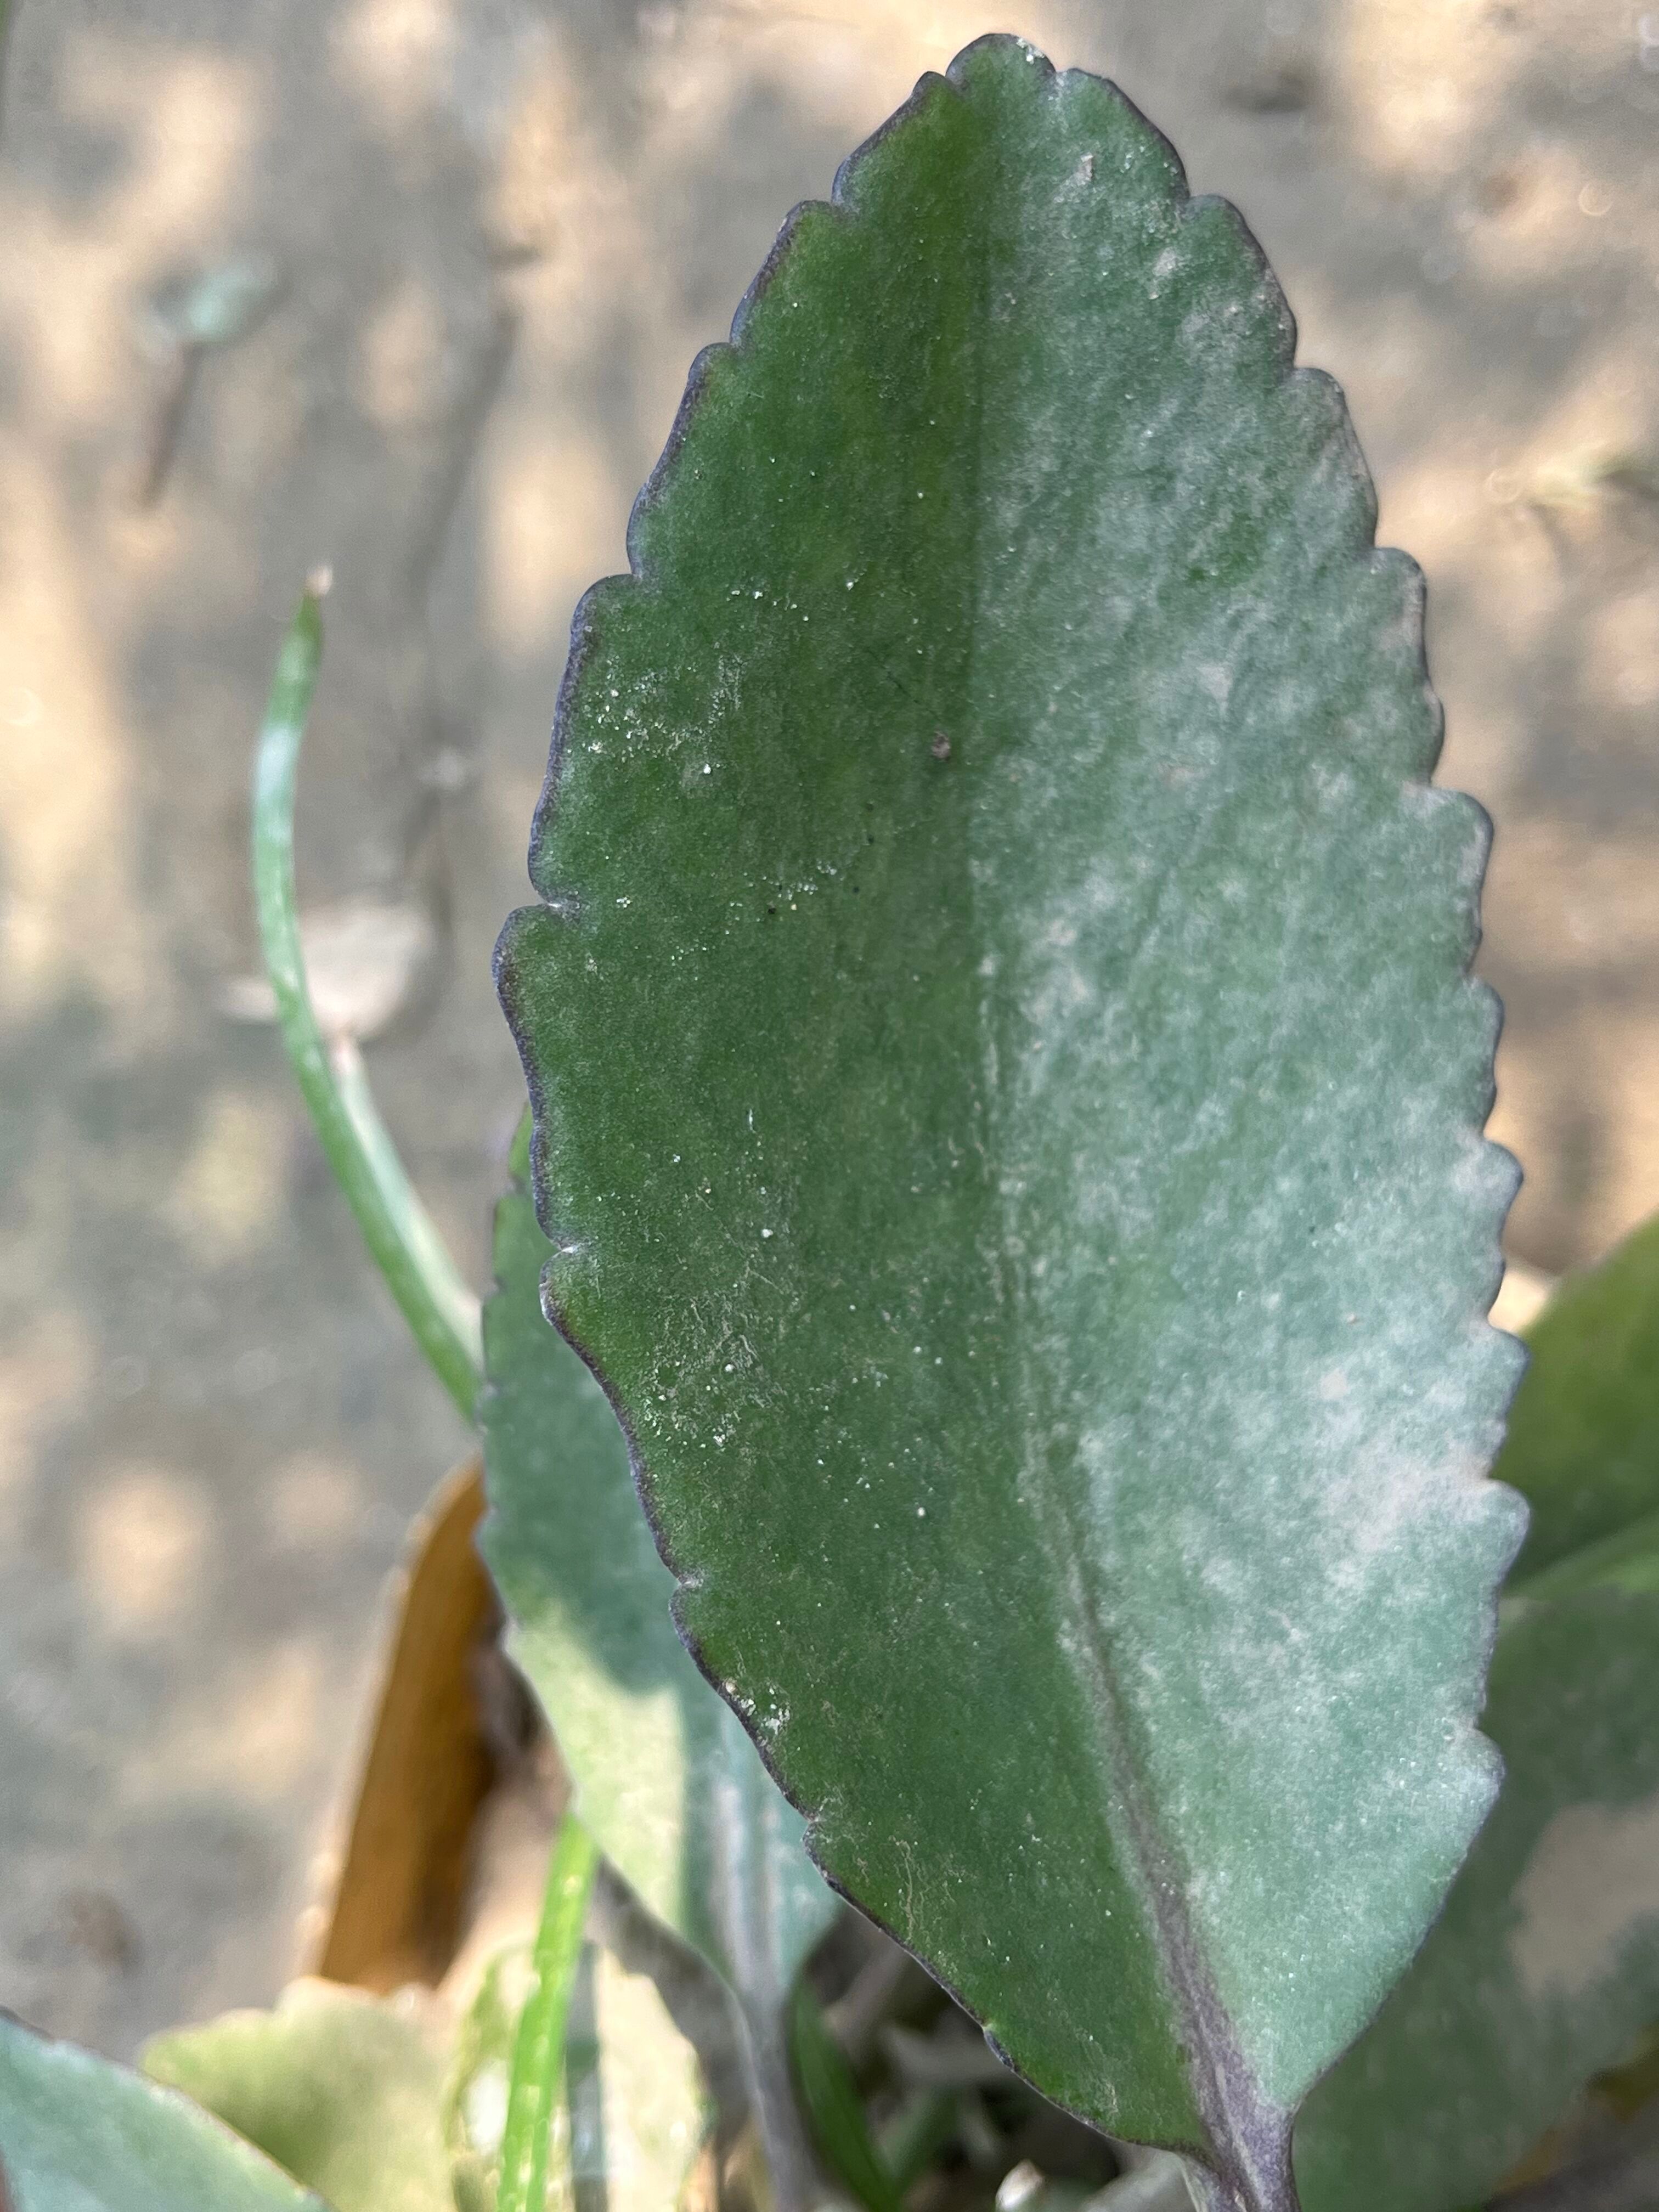
Plant species: kalanchoe-pinnata